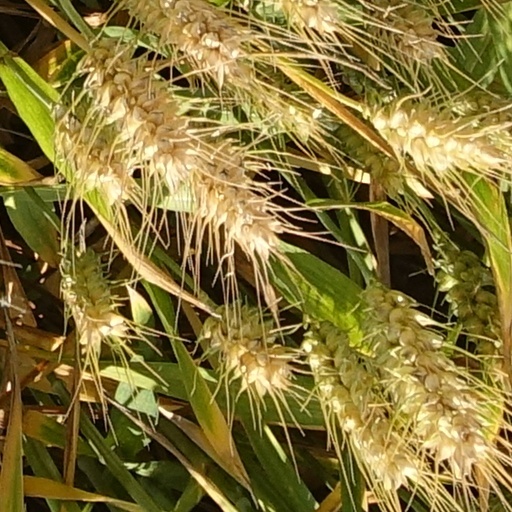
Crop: wheat